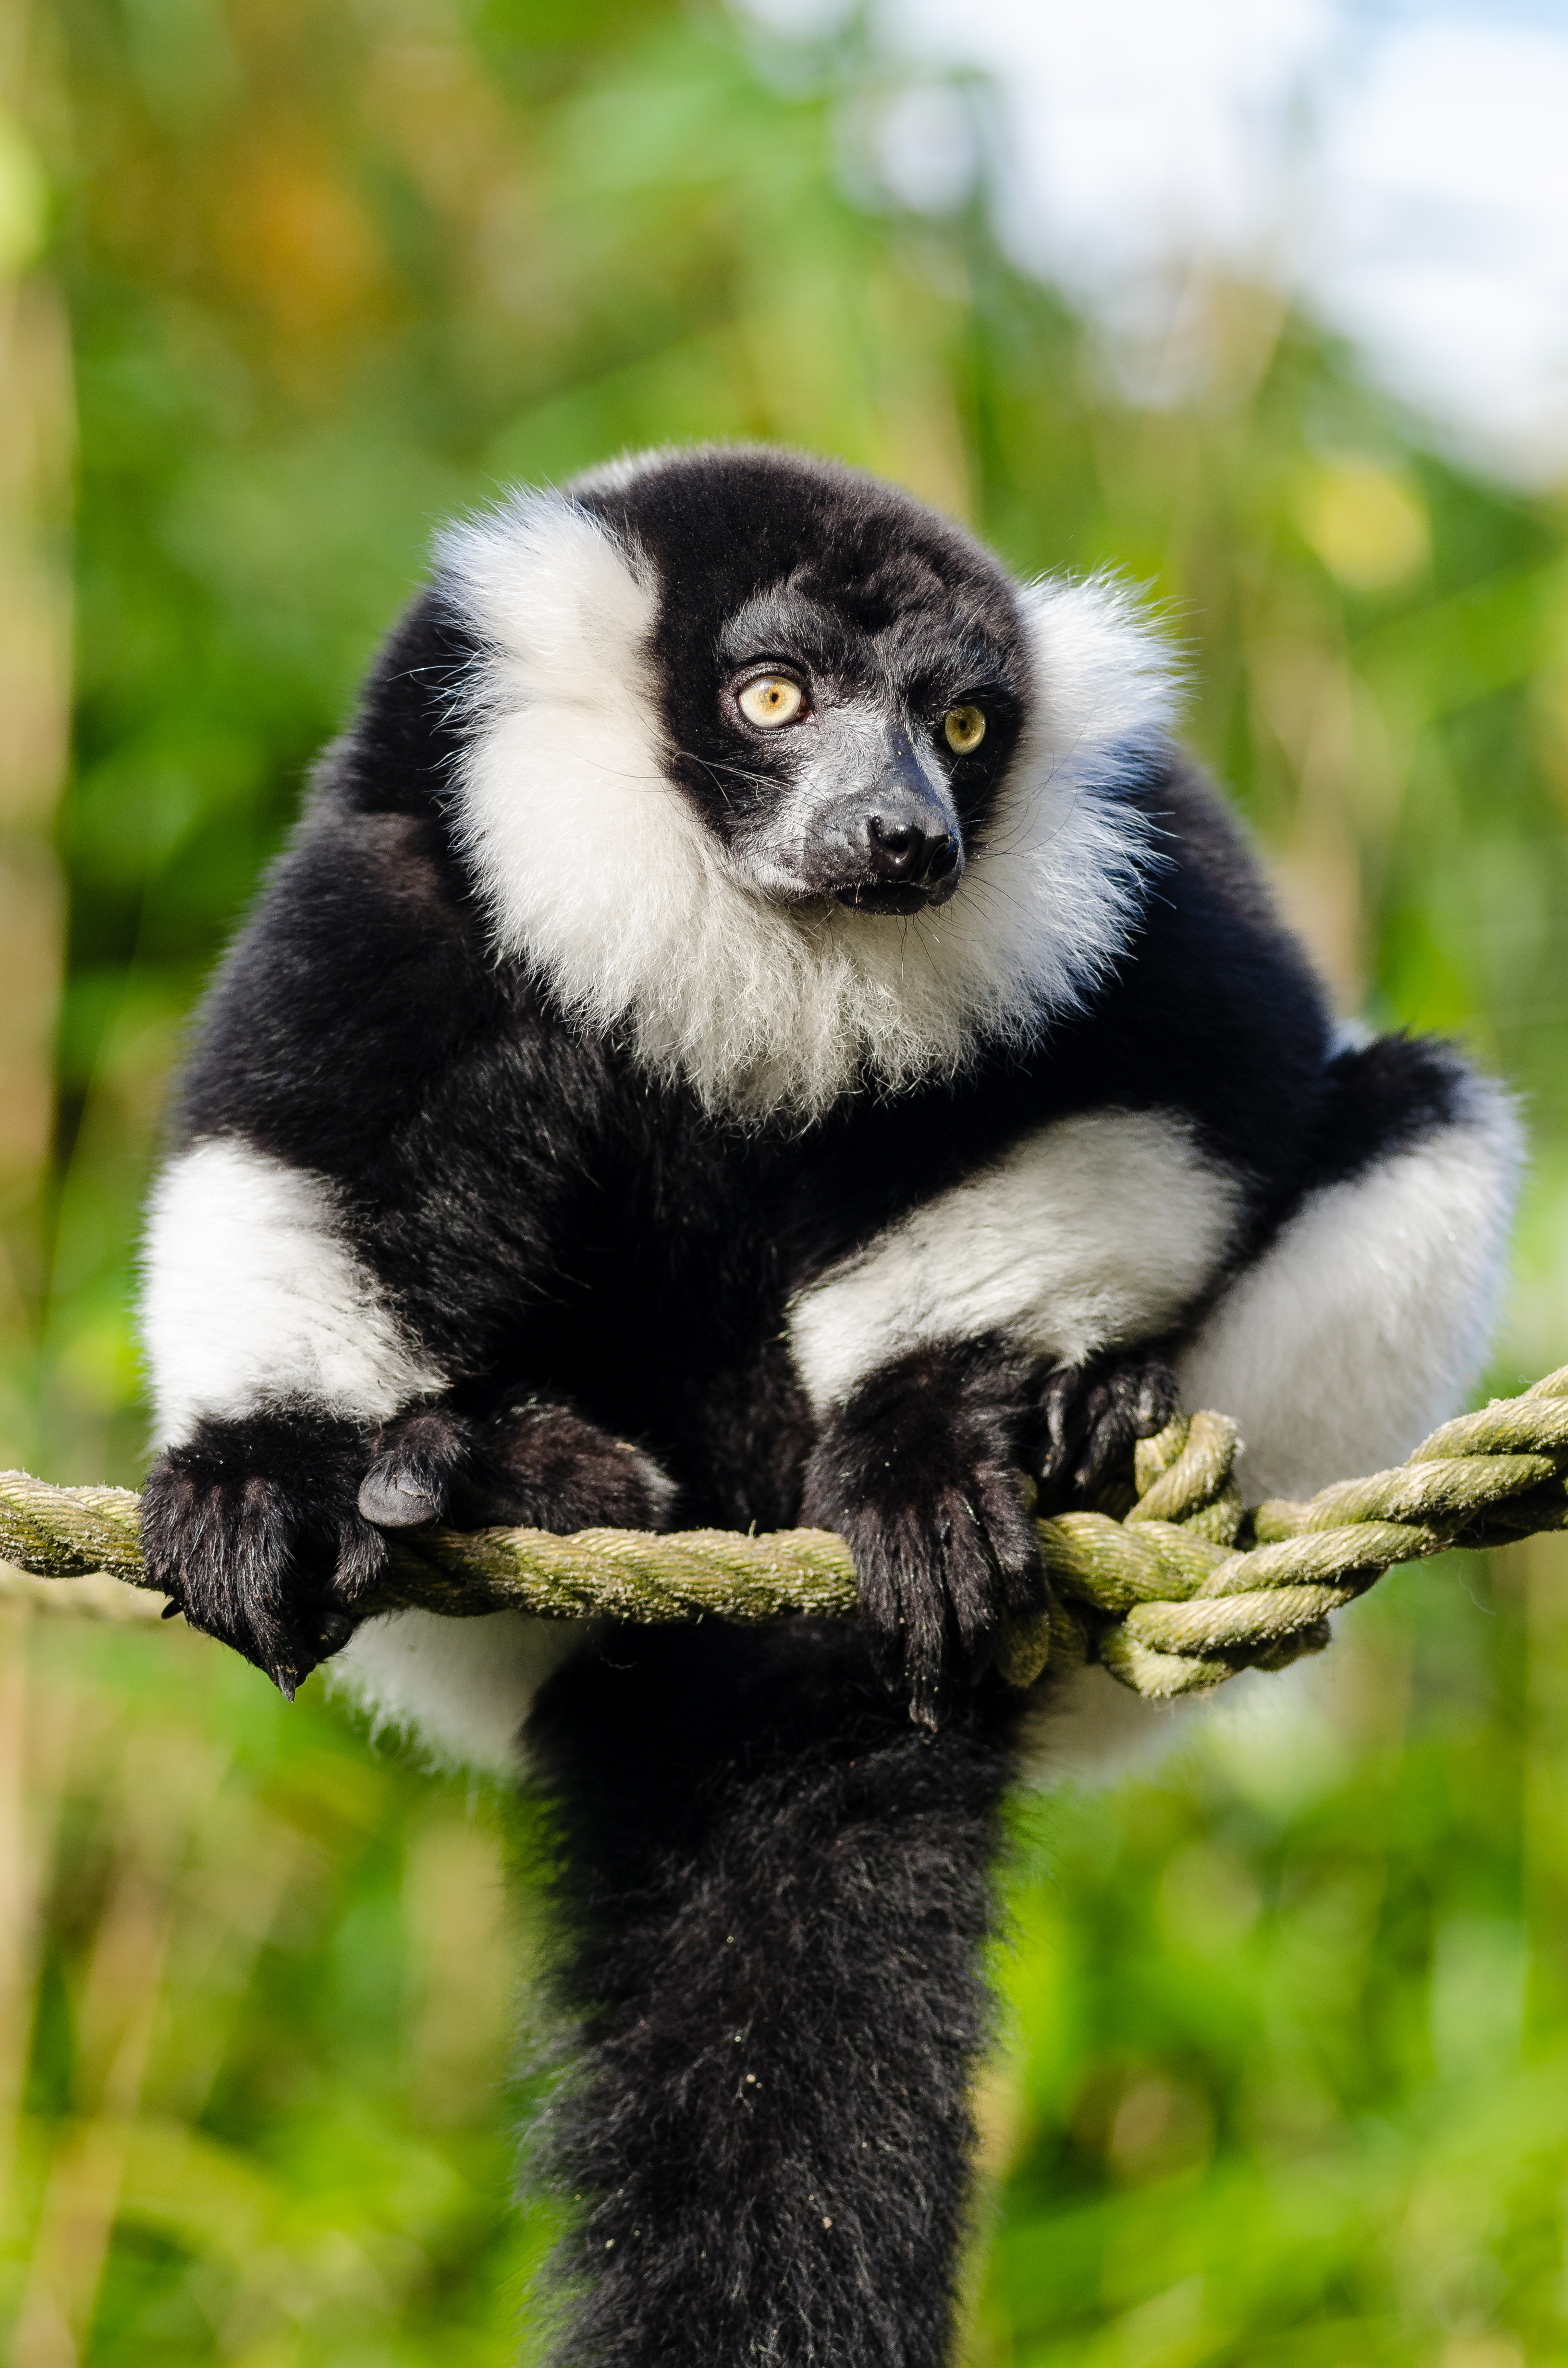
tree, branch, bokeh, white, feet, animal, cute, wildlife, zoo, fur, green, red, foot, mammal, nikon, black, blurred, fauna, primate, world, leaves, eyes, festival, et, background, eye, domain, gibbon, public, endangered, madagascar, vertebrate, noir, blanc, negro, blanco, germany, deutschland, schwarz, y, day, schwarzweis, tier, fell, augen, grn, adorable, bamboo, lemur, critically, niedlich, tierpark, bambus, fse, madagaskar, iucn, list, ruffed, weiser, vari, lemuren, auge, fus, rufo, bianconero, wari, vareciapretoebranco, svartvit, var, spider monkey, langur, capuchin monkey, new world monkey, tufted capuchin, white headed capuchin, indri